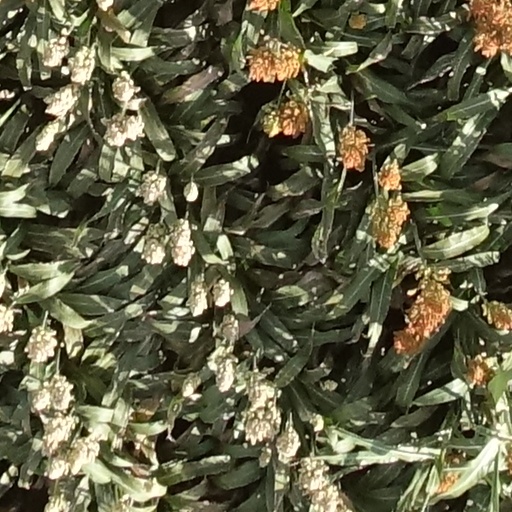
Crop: sorghum